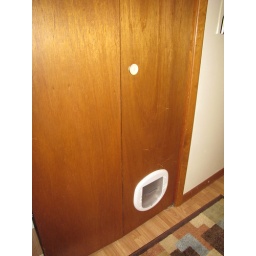
Put cat door in the bi-fold doors for laundry room.